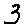
Label: 3